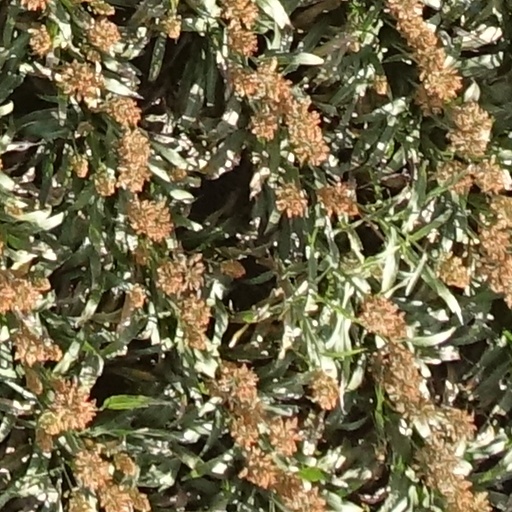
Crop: sorghum